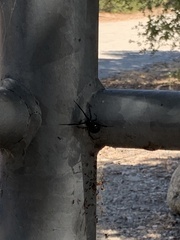
Species: Lactrodectus_hesperus